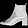
Label: Ankle boot